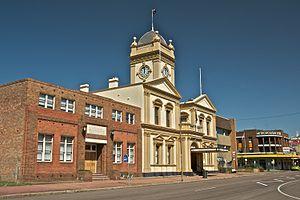
Maitland est une ville de la partie basse de la vallée Hunter en Nouvelle-Galles du Sud. Elle est considérée comme faisant partie de la banlieue de Newcastle. Elle compte 61 421 habitants en 2006